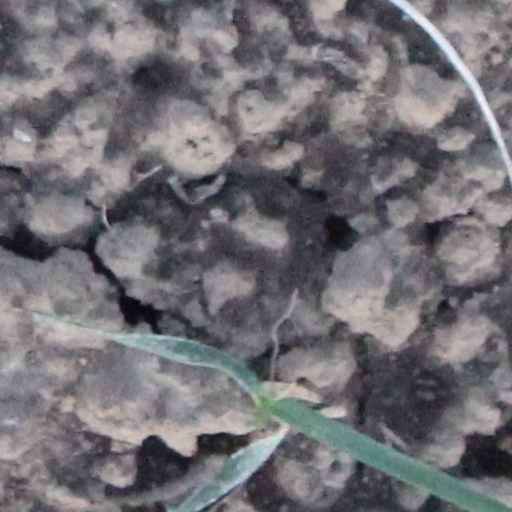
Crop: wheat